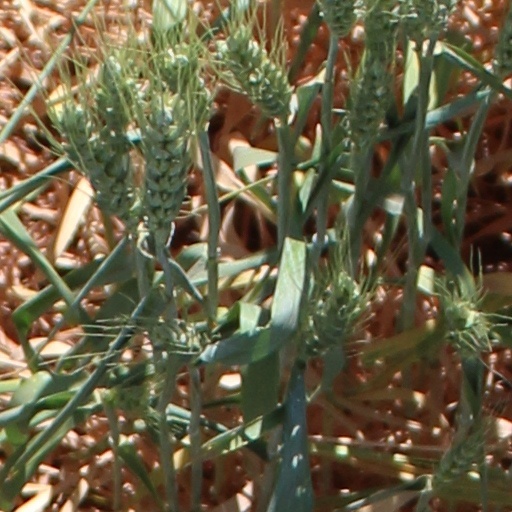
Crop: wheat